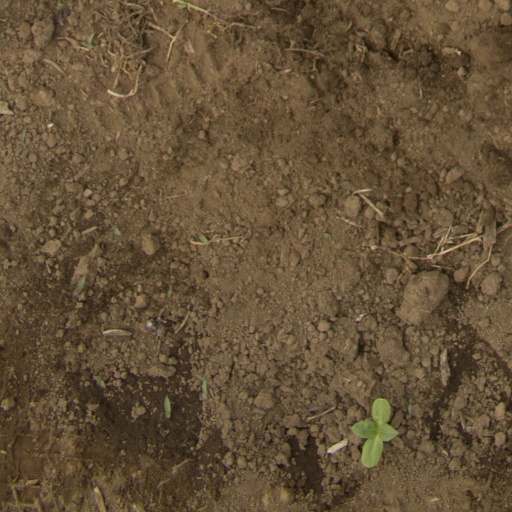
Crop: Jerusalem artichoke